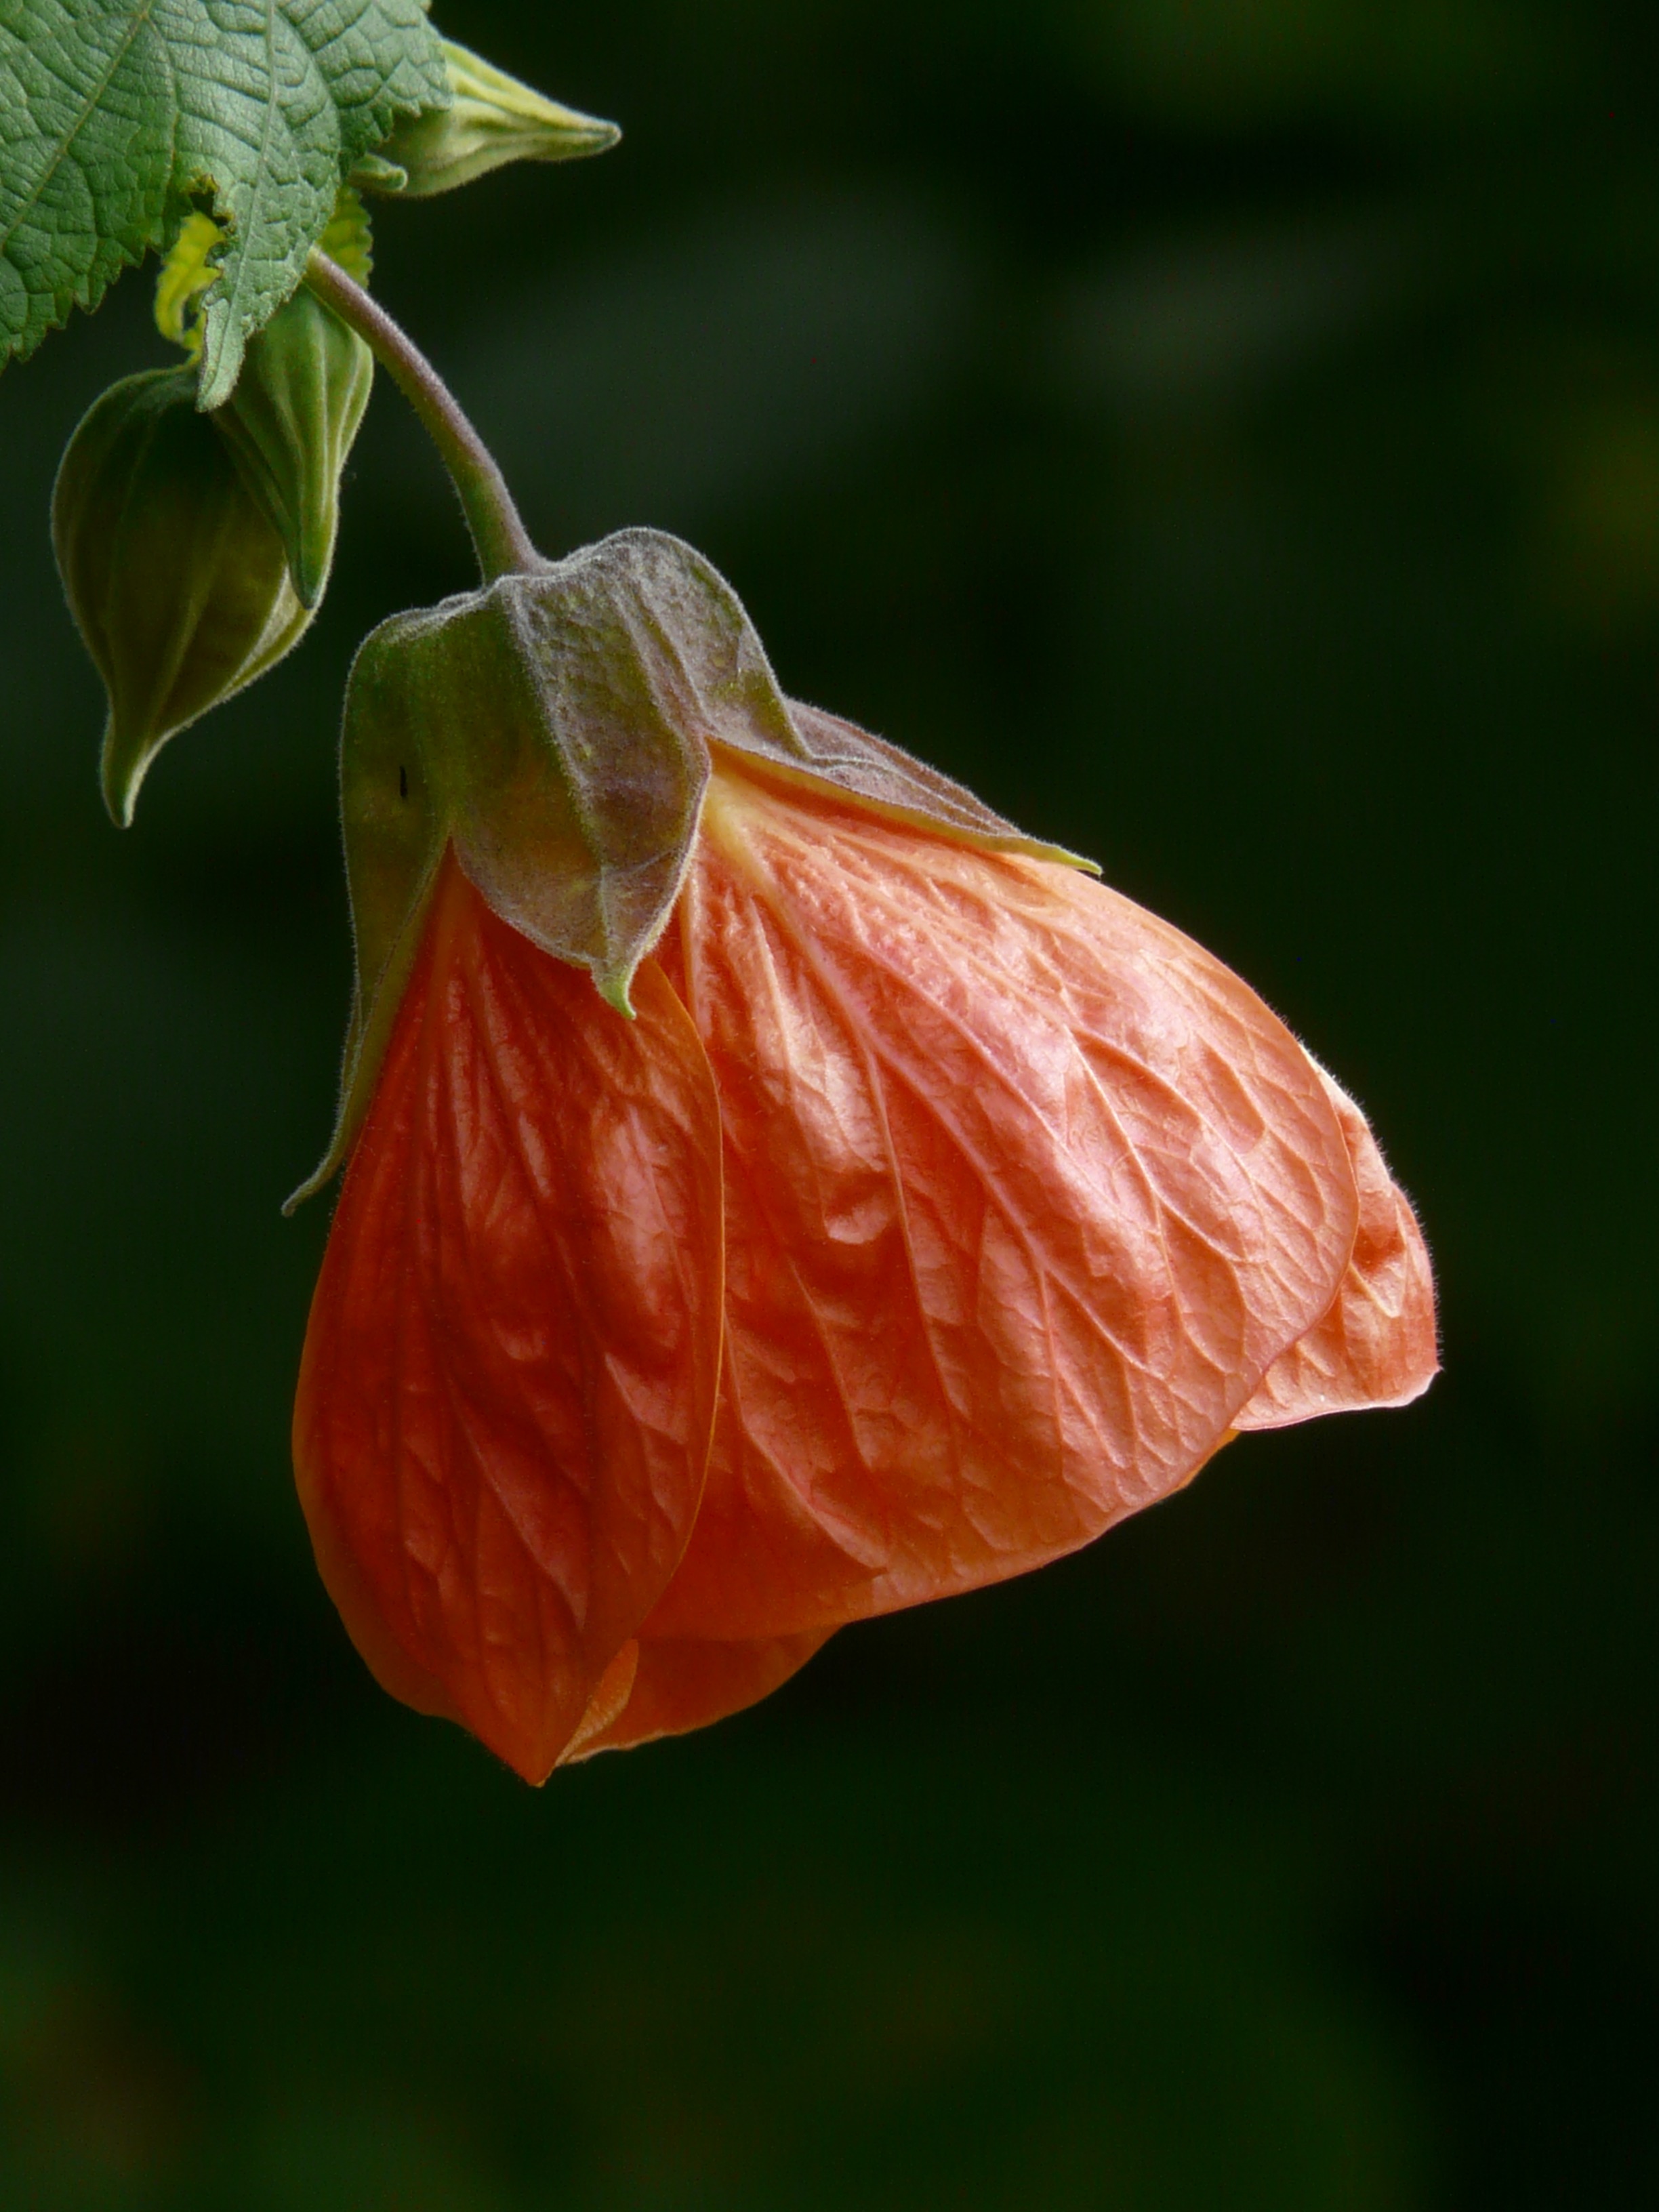
nature, blossom, plant, photography, leaf, flower, petal, bloom, orange, red, produce, botany, flora, close up, malvaceae, abutilon, macro photography, ornamental plant, depend, flowering plant, mallow, semi shrub, plant stem, land plant, leaf blade, leaflet nerved